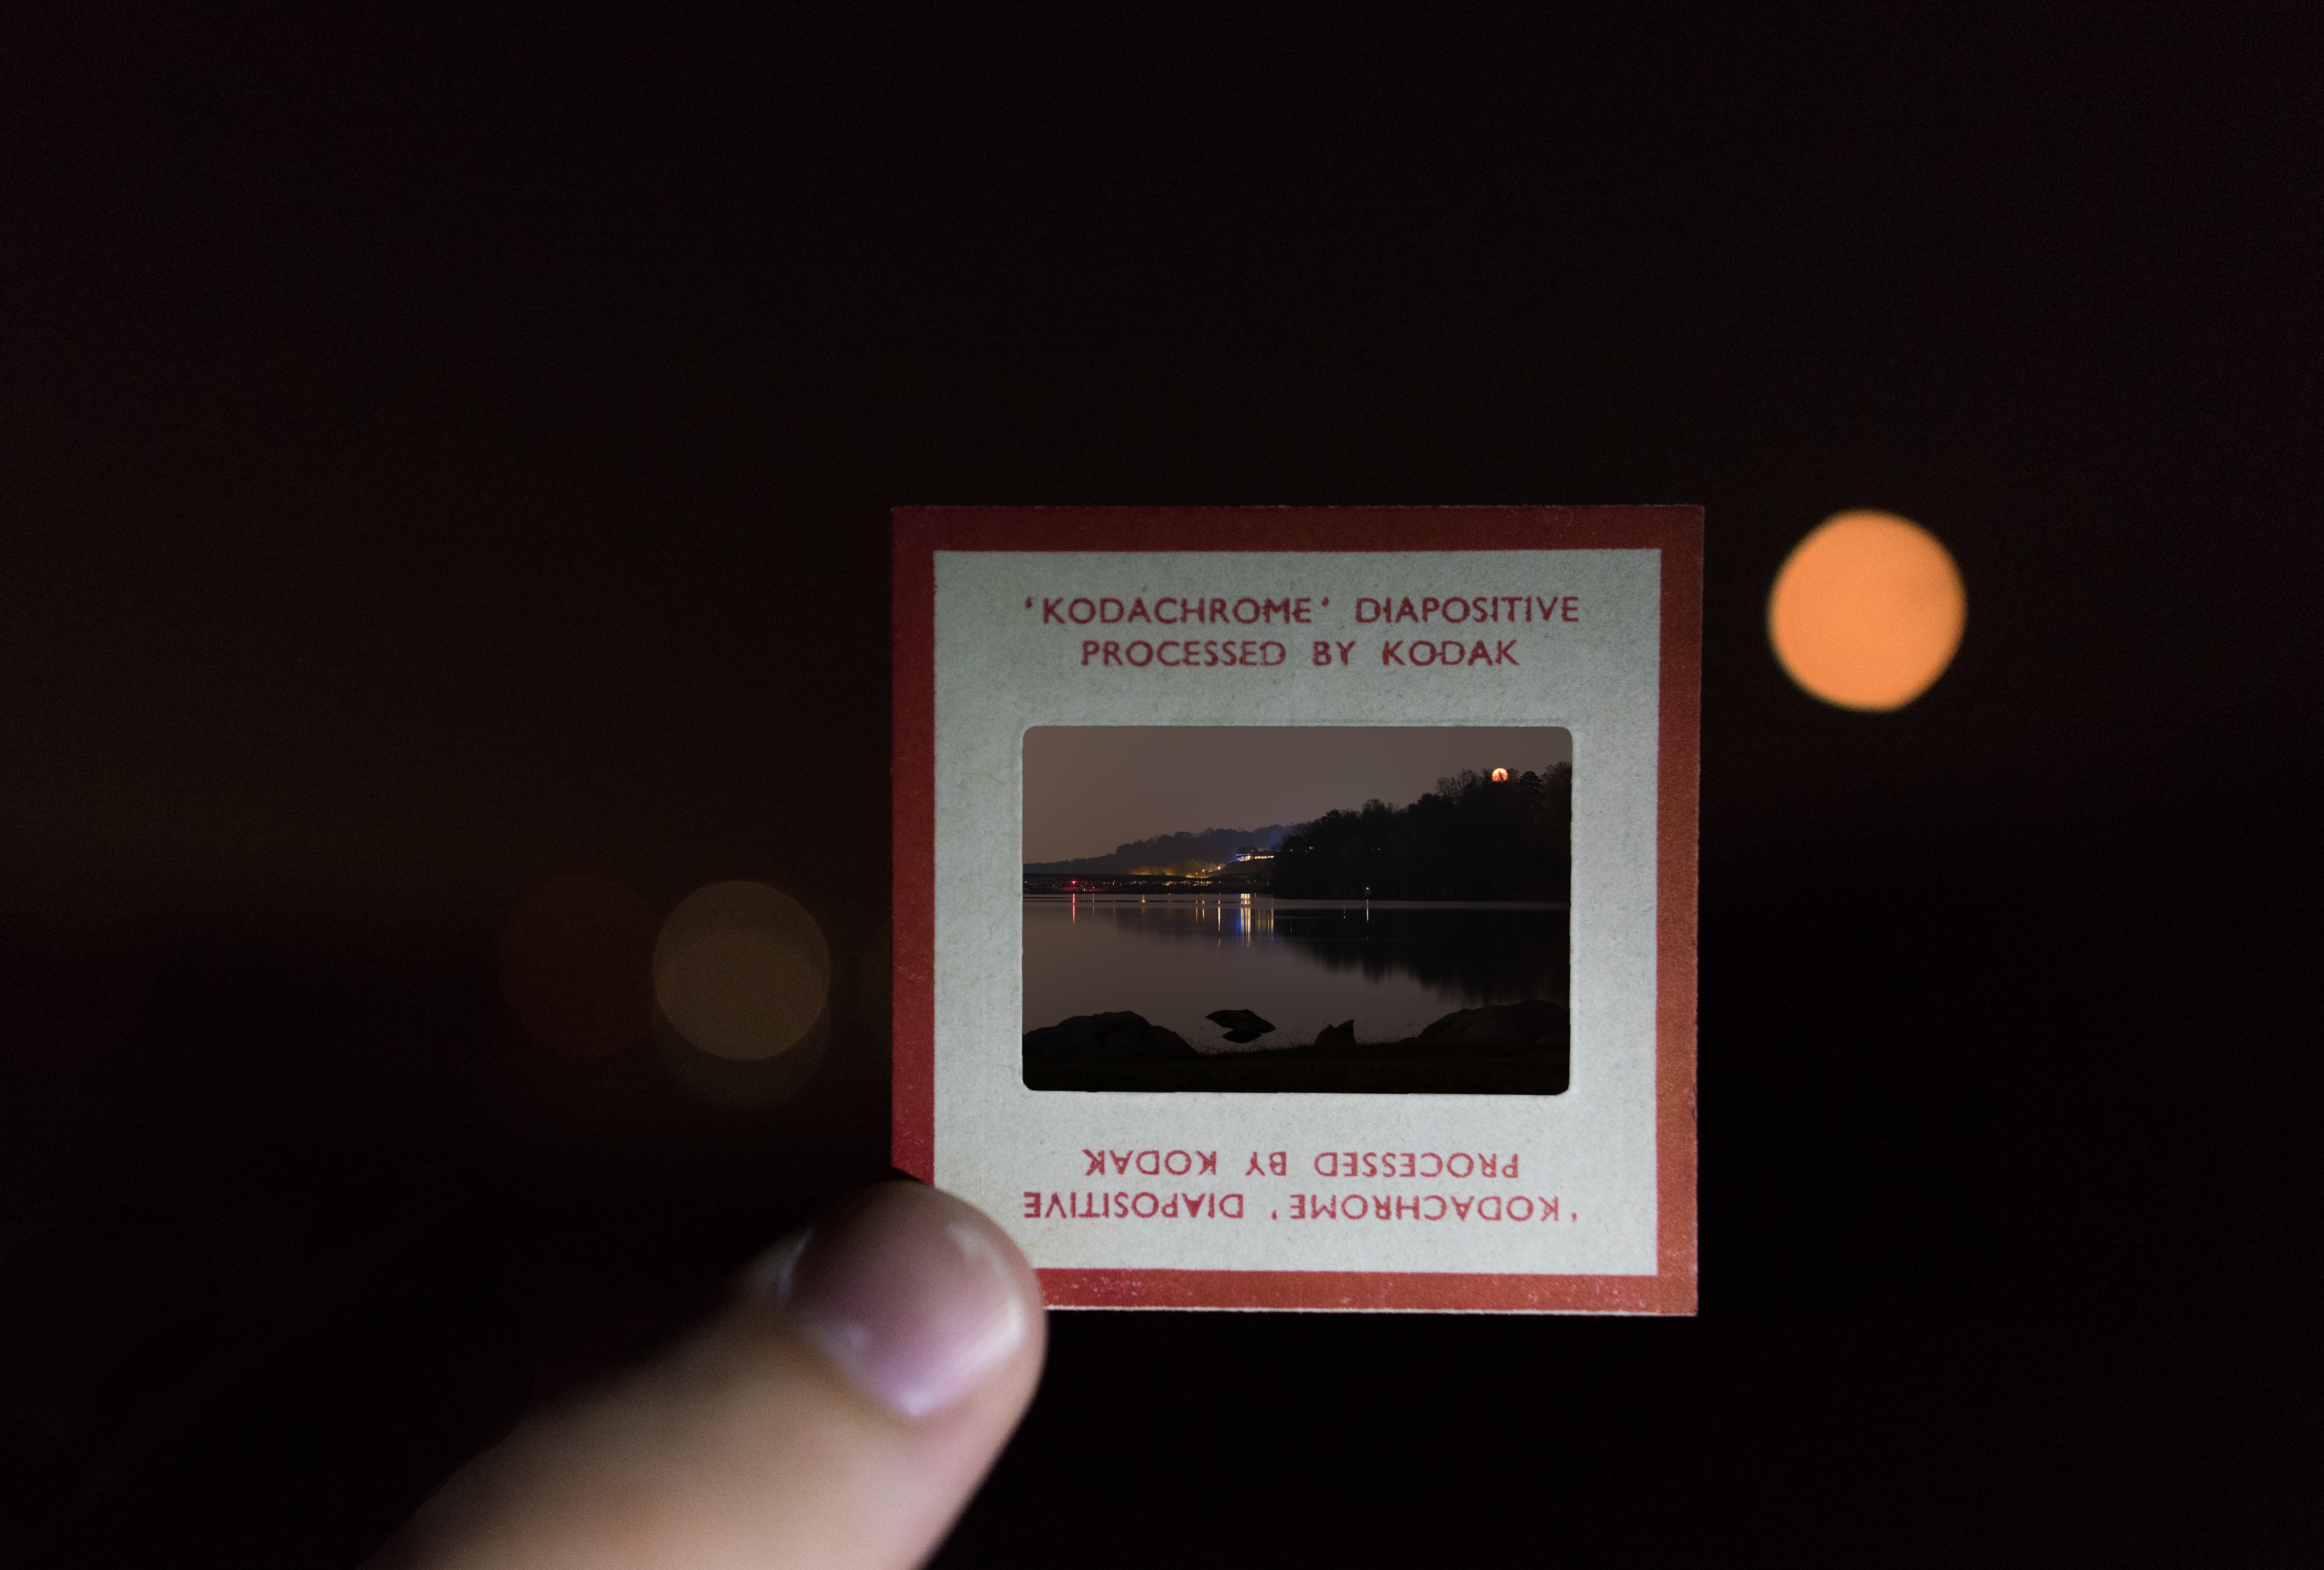
light, white, red, black, brand, design, image, shape